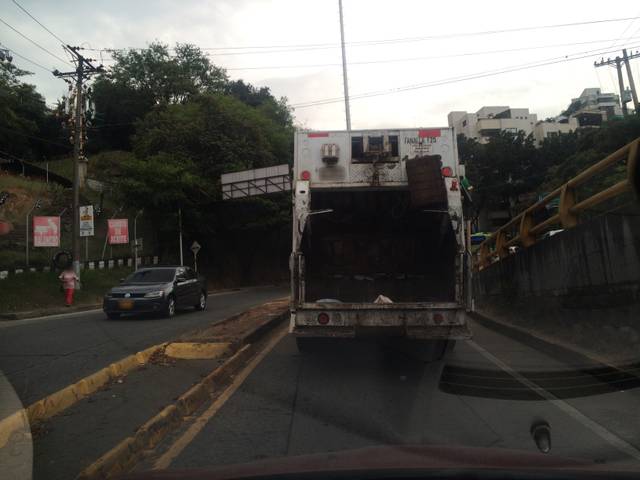
Region: Colombia
Coordinates: 3.444, -76.549